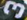
Number: 3